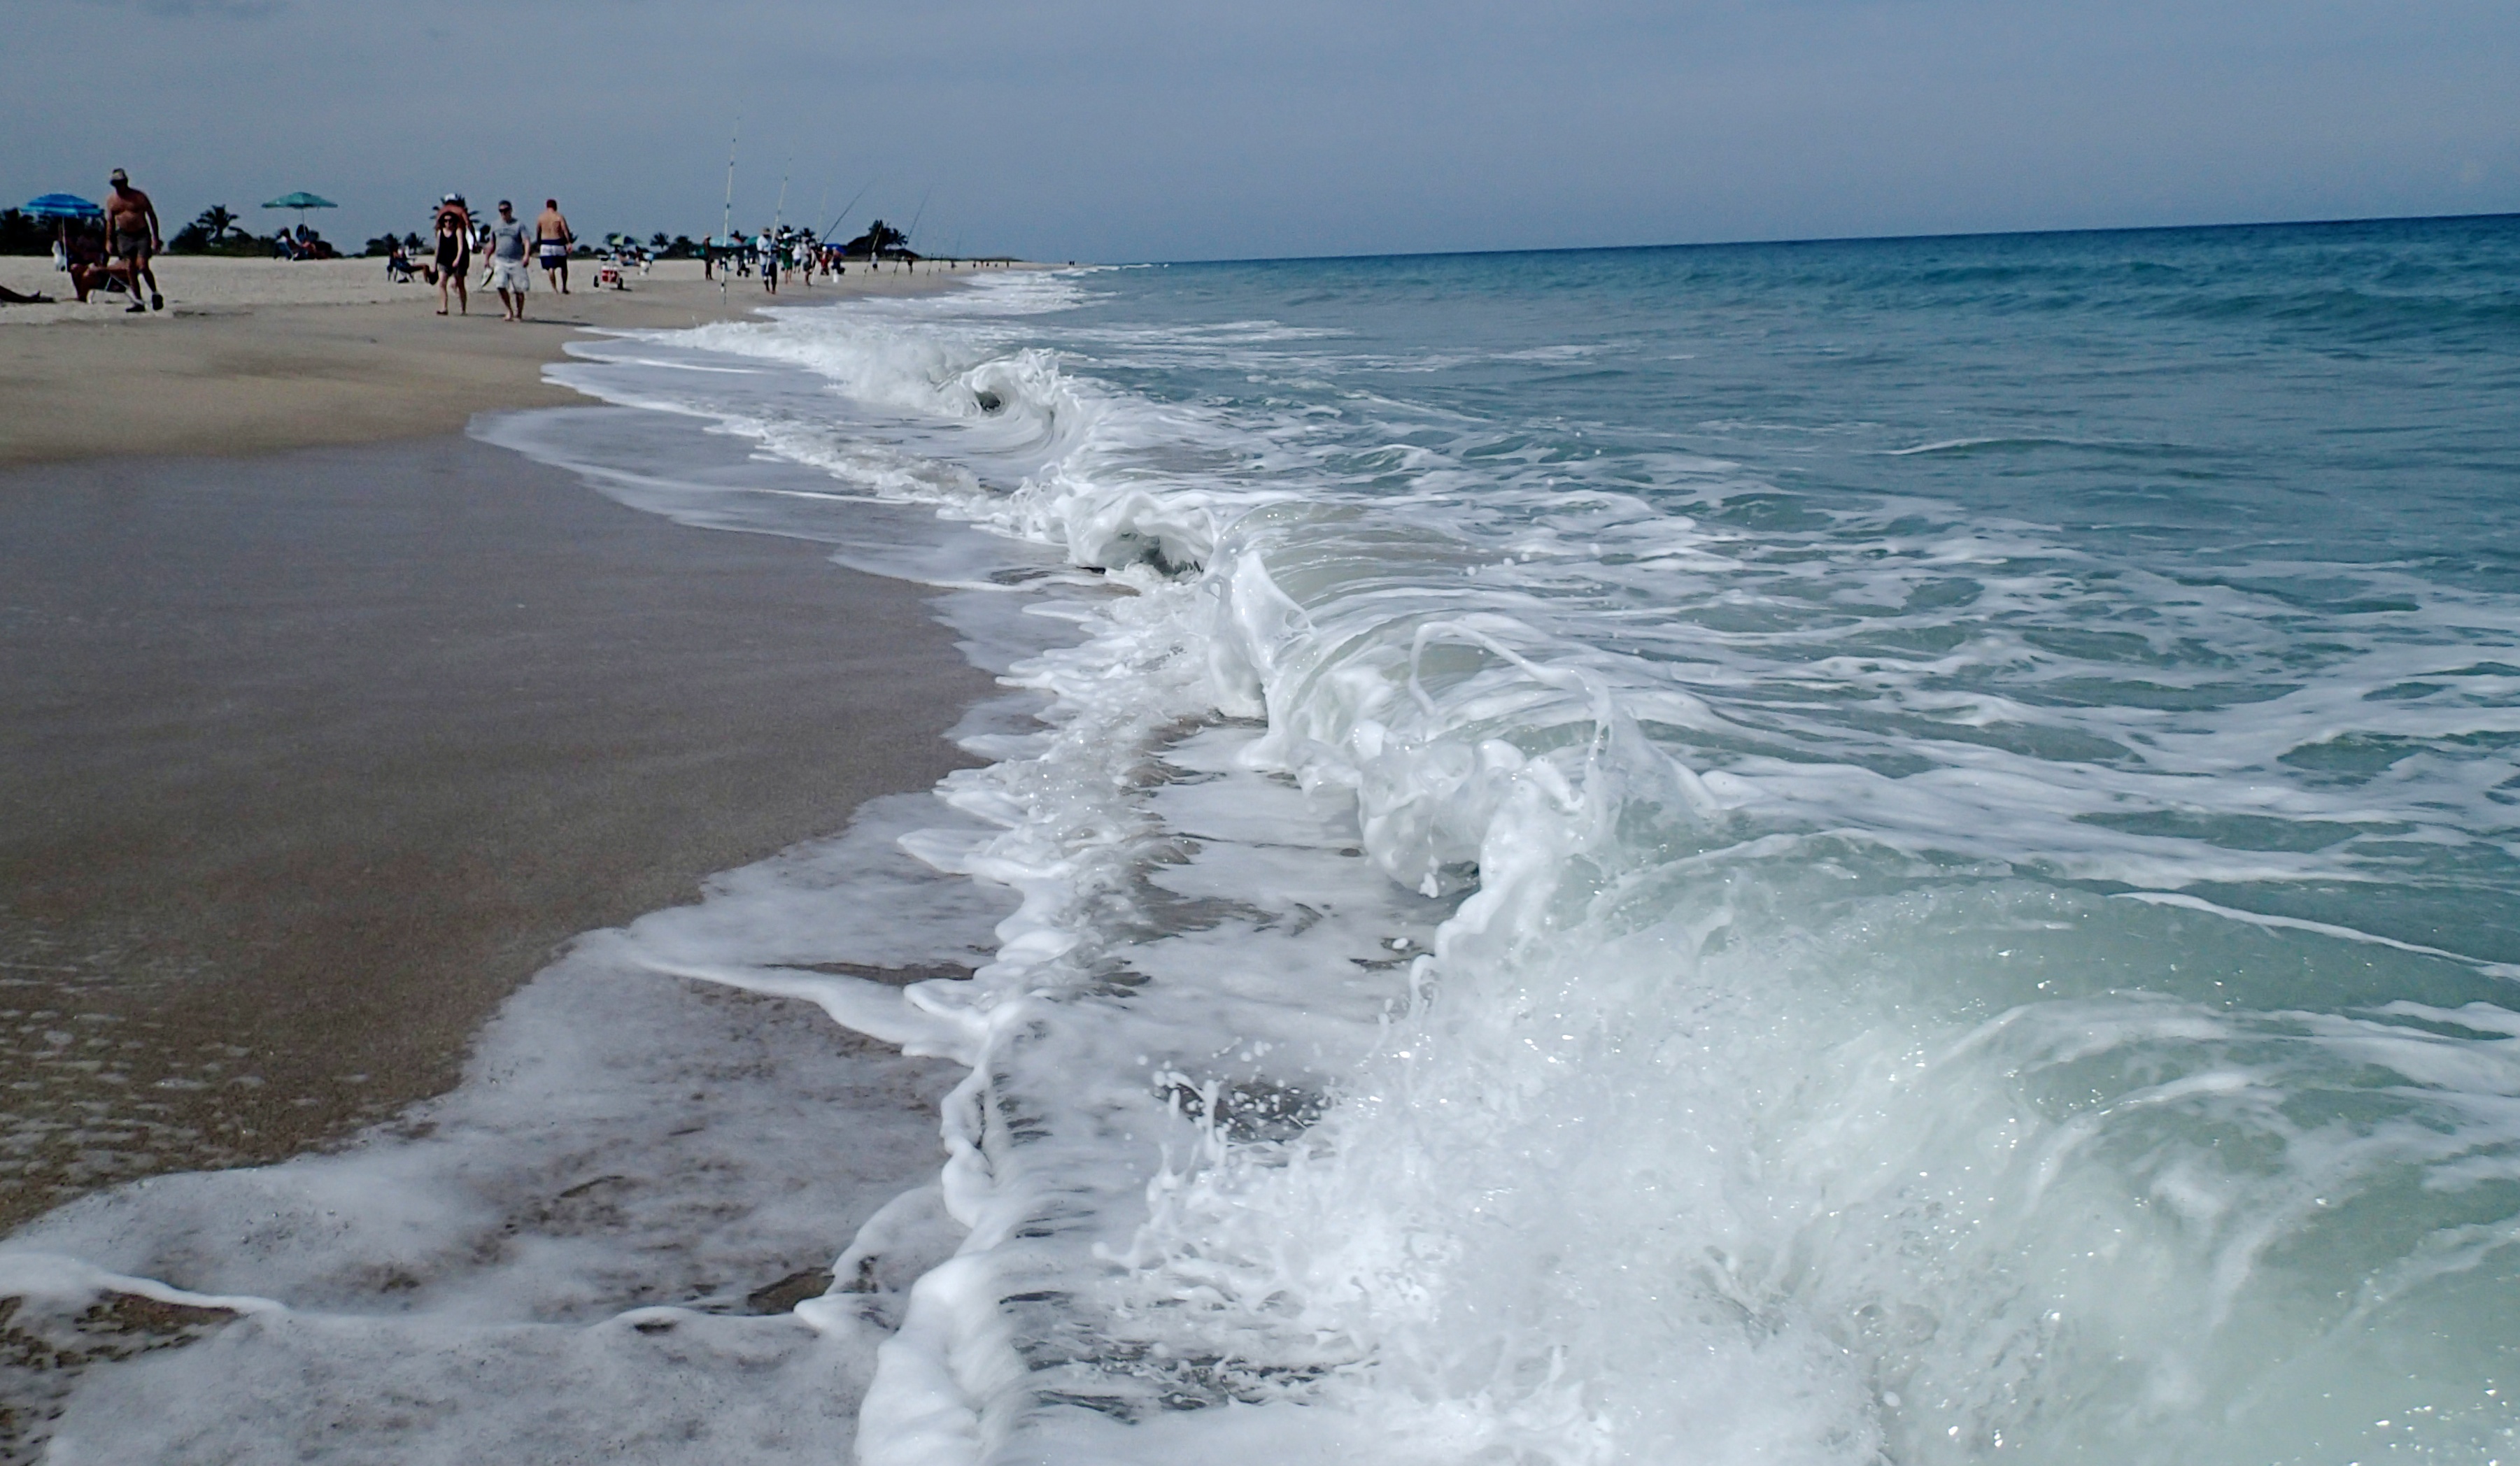
beach, sea, coast, water, ocean, shore, wave, body of water, wind wave